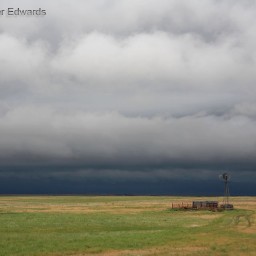
Cloud type: Nimbostratus (Ns)